Runaway (Janet Jackson song)

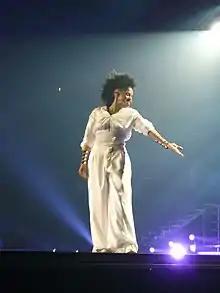
Jackson performing the track on 2008's Rock Witchu Tour; it became the fourth highest debut of all time on the "Billboard" Hot 100.

In the US, "Runaway" entered at number six on the "Billboard" Hot 100 chart on the issue dated September 16, 1995, selling 41,000 copies on its first week. The song became the fourth highest debut of all time on the chart, tied with the Beatles' song "Let It Be" (1970). It also made Jackson the first female artist in history to debut at the top 10 of the Hot 100 twice – her other single was "Scream", which entered at number five in June 1995. Five weeks later, "Runaway" reached number three, and spent 24 weeks inside the Hot 100. On November 20, 1995, the single was certified gold by the Recording Industry Association of America (RIAA) and sold 800,000 copies in the US. It ranked at number 29 on the year-end "Billboard" Hot 100 chart. In Canada, the track peaked at number two on the "RPM" Singles Chart on the week dated November 20, 1995, only behind Mariah Carey's "Fantasy".